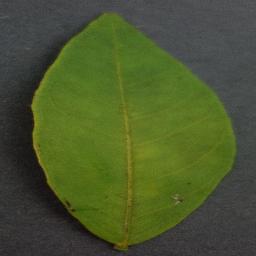
Label: Orange___Haunglongbing_(Citrus_greening)